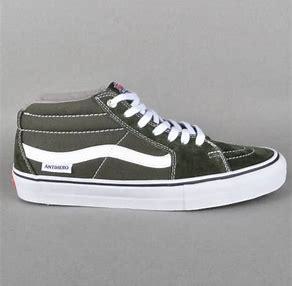
Brand: Vans
Model: SK8 Mid